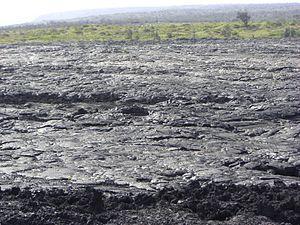
Le basalte est une roche magmatique volcanique issue d'un magma refroidi rapidement et caractérisée par sa composition minéralogique : plagioclases, de pyroxènes, d'olivine, et de 2 à 3 % de magnétite. Sur Terre, il a une origine volcanique et est un des constituants principaux de la croûte océanique. Sur la Lune, elle constitue la surface des mers lunaires. Ce serait un constituant important des croûtes de Mars, Vénus et Mercure.